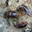
Label: lobster